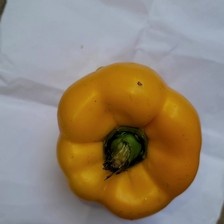
Label: capsicum